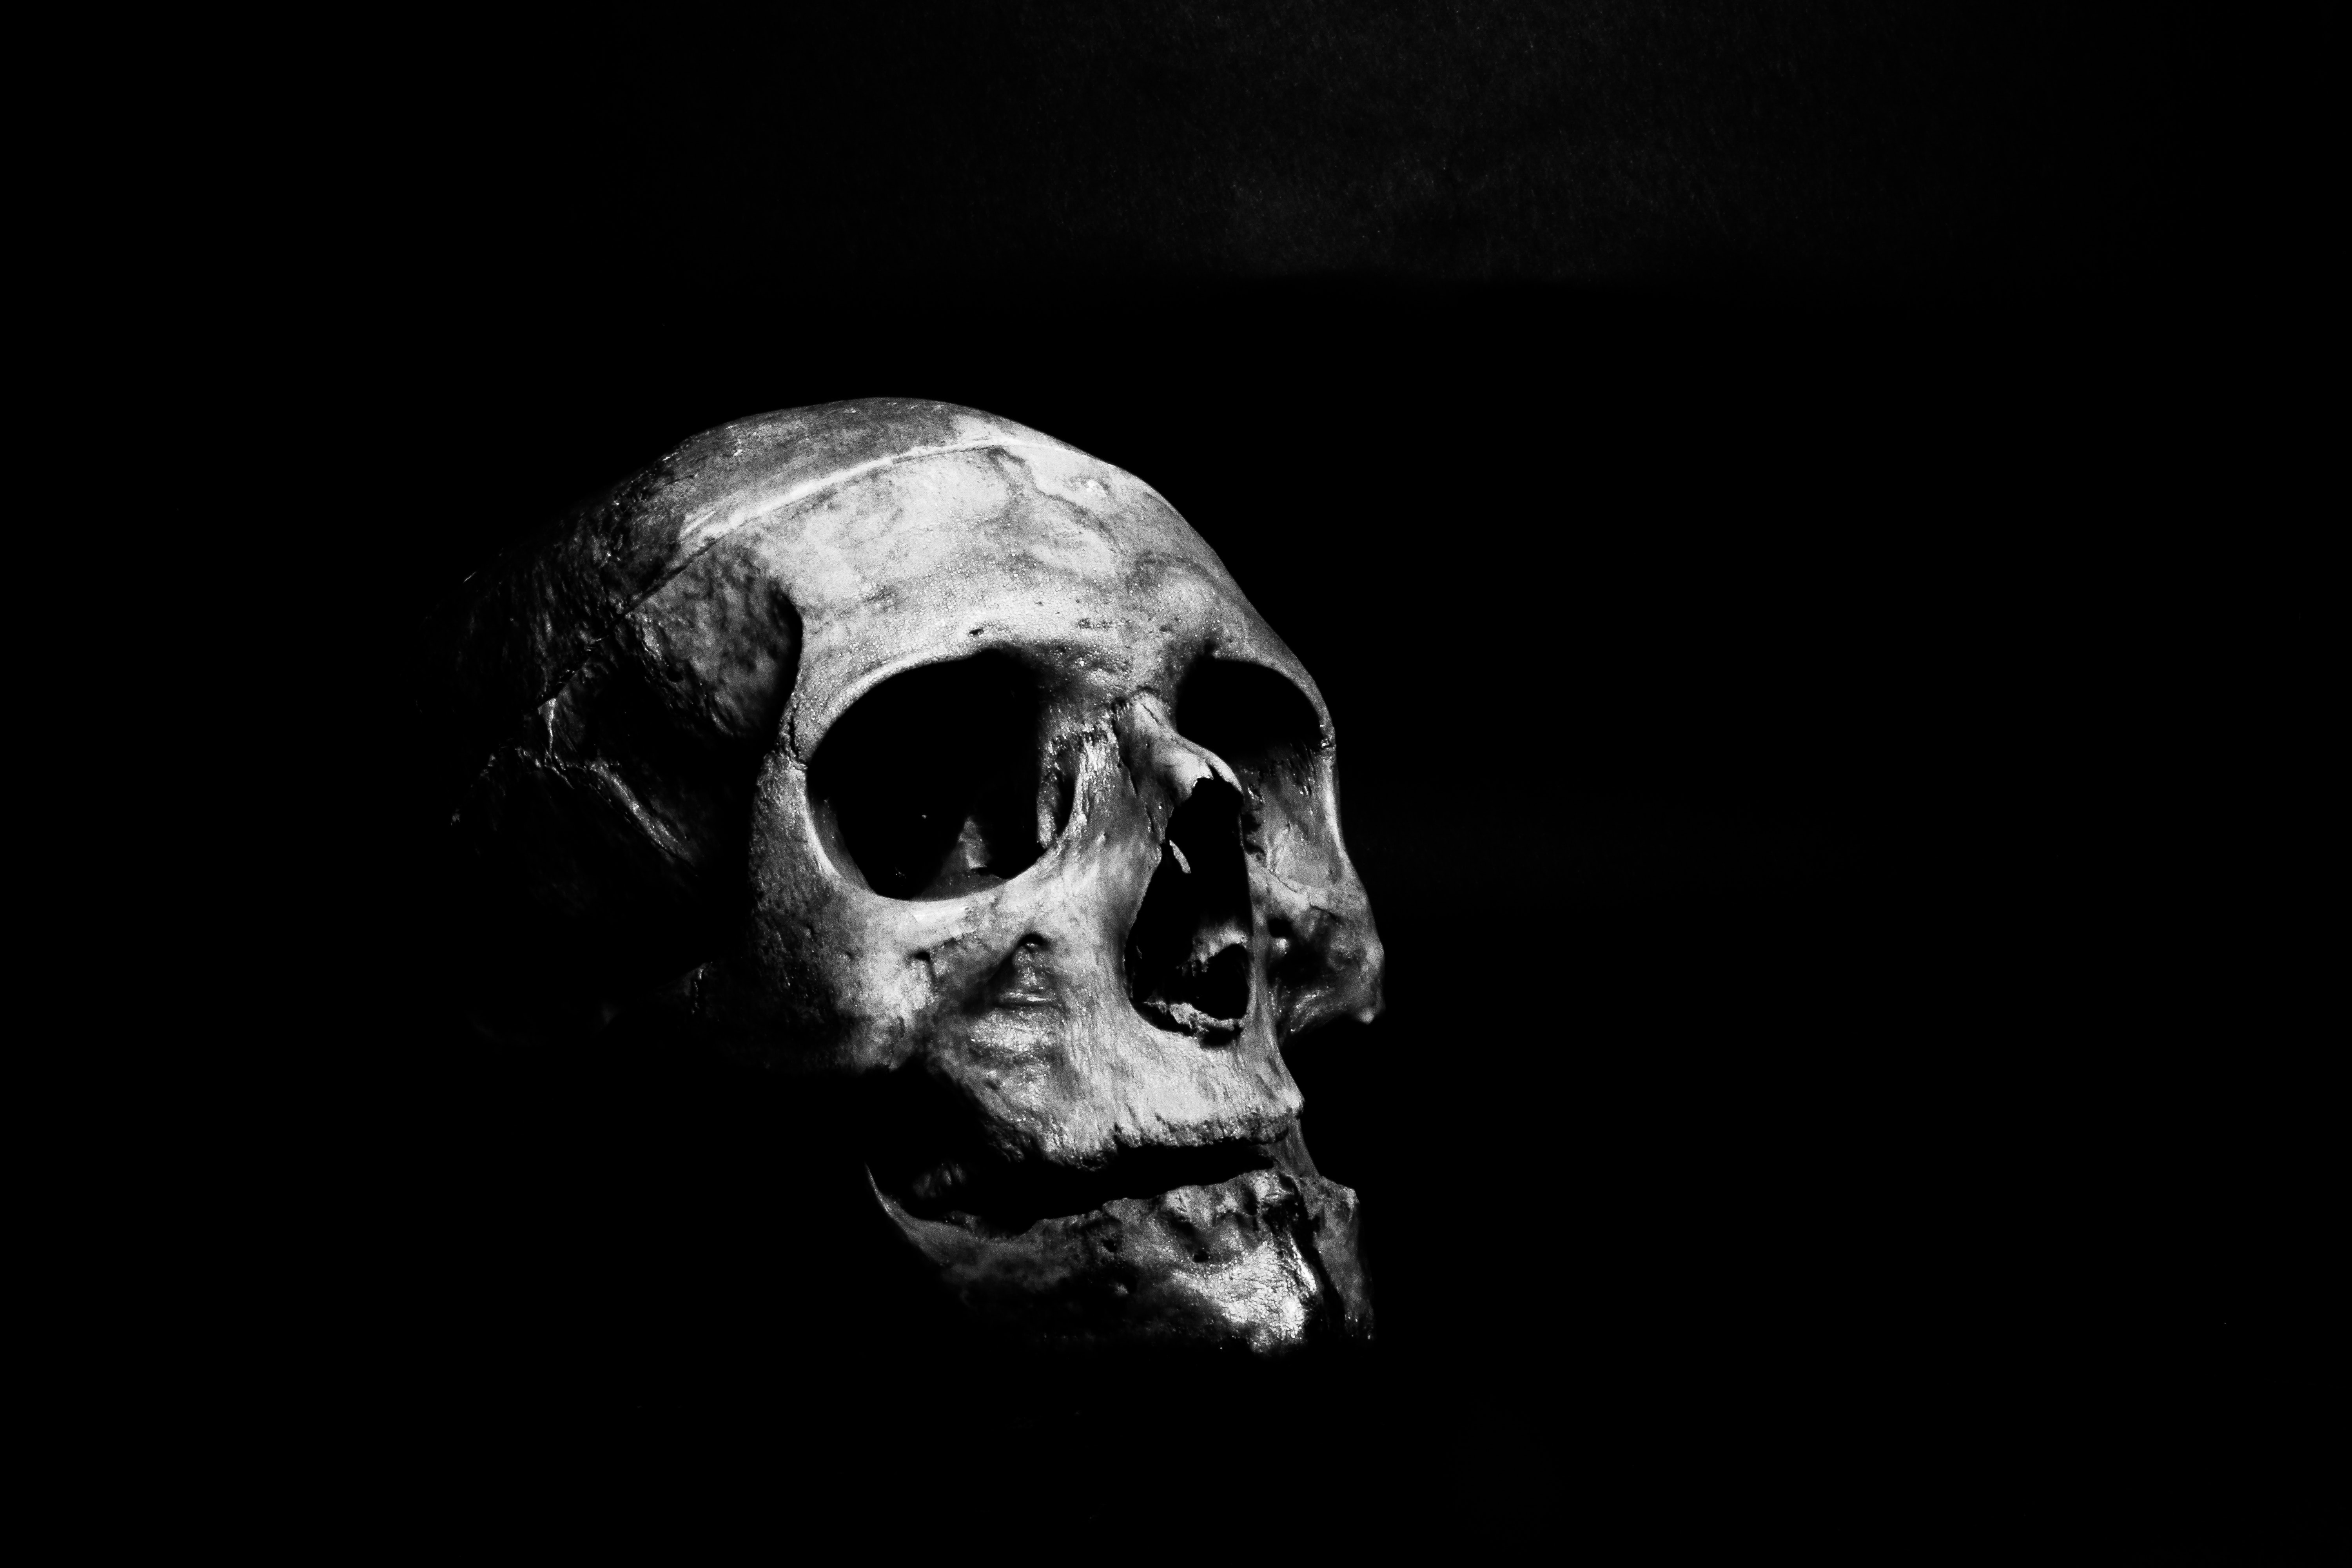
skull, bone, black, head, monochrome, black and white, skeleton, monochrome photography, jaw, photography, human, stock photography, still life photography, darkness, style, art